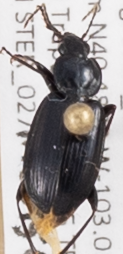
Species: Agonum placidum
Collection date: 2015-08-20
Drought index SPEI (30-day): -0.362
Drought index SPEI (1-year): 1.594
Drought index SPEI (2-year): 1.69